Chan Siu Ki

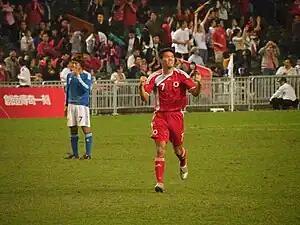
Chan in the final of the 2009 East Asian Games

Chan has represented Hong Kong at both senior and under-23 international levels. He scored 9 goals in 15 games for the U-23 side and 37 goals in 67 games for the senior side.